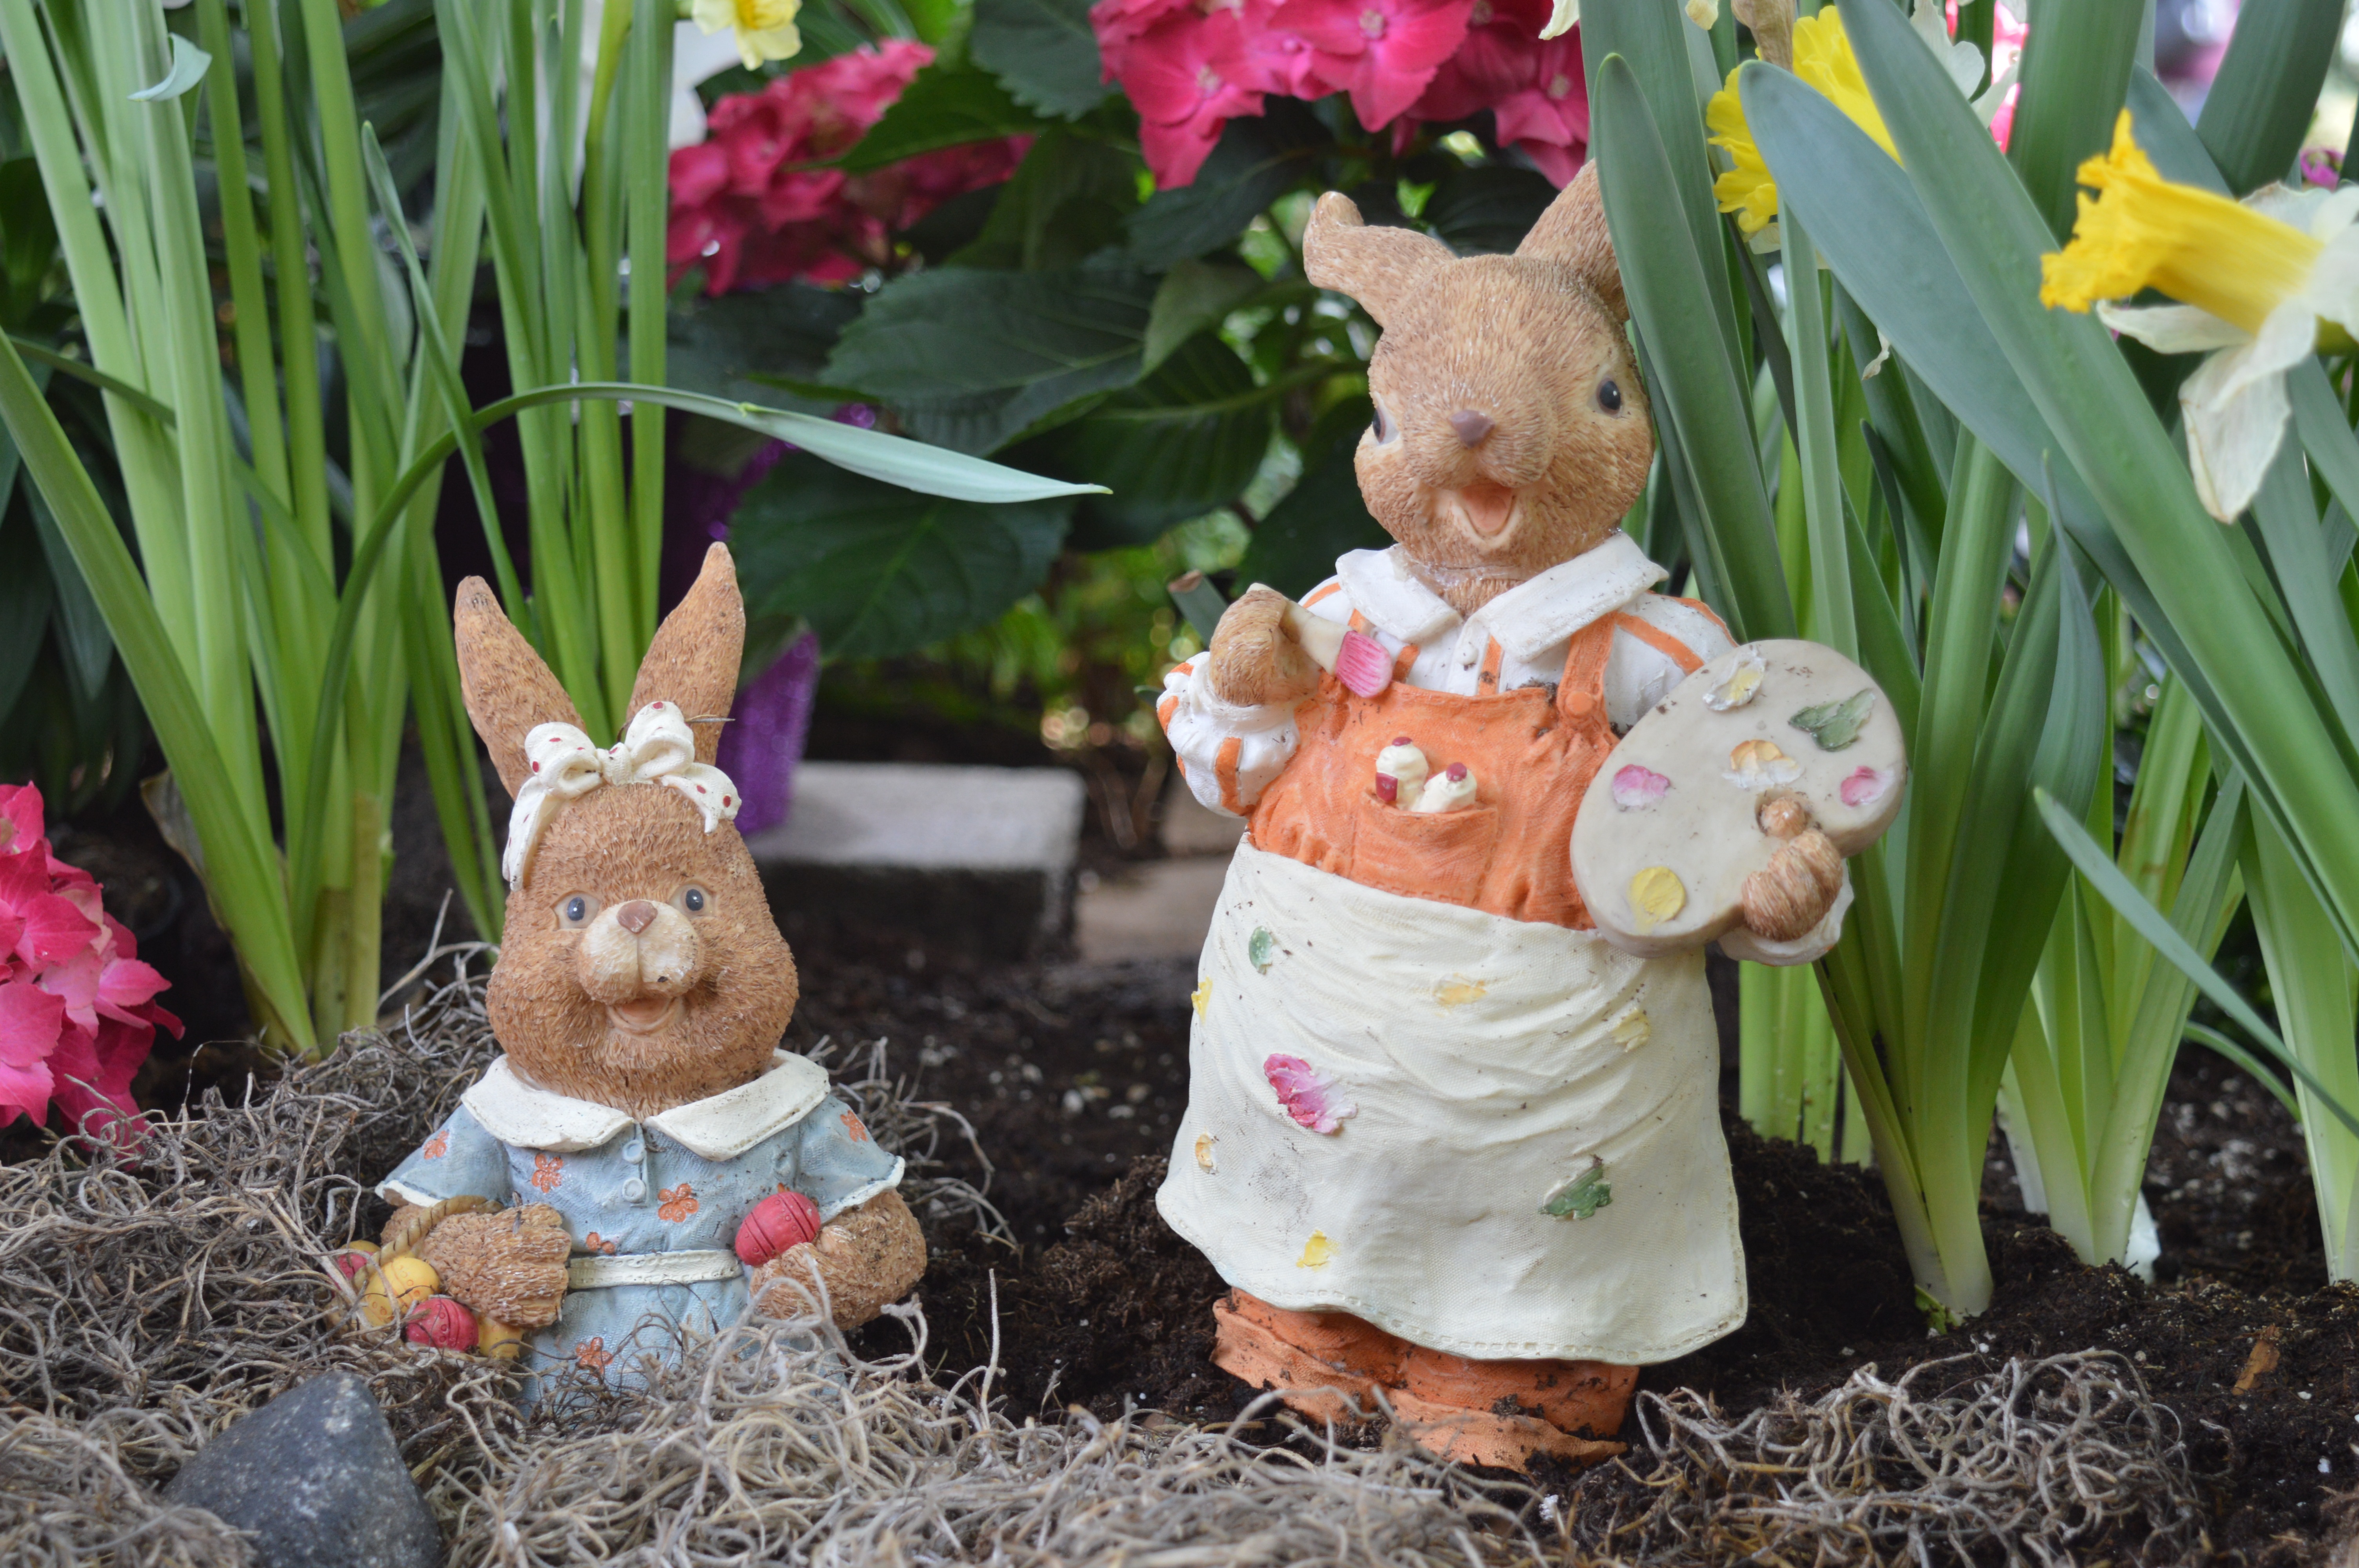
nature, flower, animal, cute, monument, statue, spring, holiday, brown, garden, rodents, ears, seasonal, easter, bunnies, rabbits, garden gnome, hares, lawn ornament